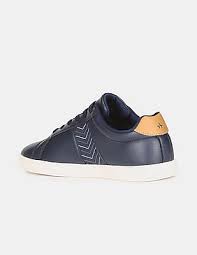
Label: Sneaker